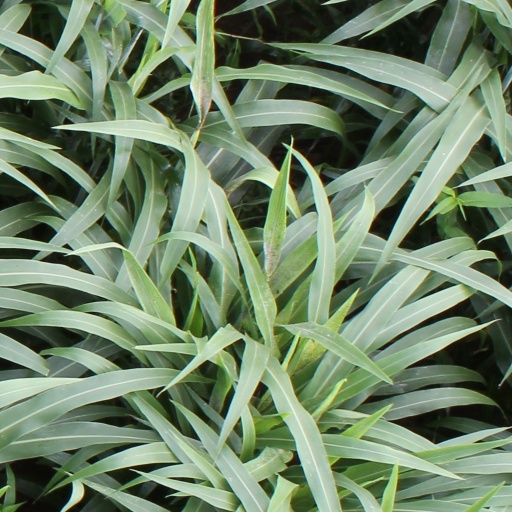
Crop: sorghum